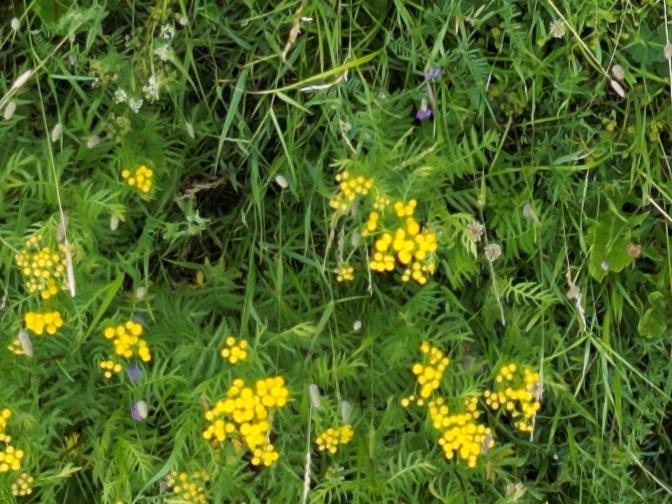
Flowers visible: yarrow flowers, yarrow flowers, yarrow flowers, yarrow flowers, yarrow flowers, yarrow flowers, yarrow flowers, yarrow flowers,  daisy flowers, yarrow flowers, yarrow flowers, yarrow flowers, yarrow flowers, yarrow flowers,  daisy flowers,  daisy flowers, yarrow flowers, yarrow flowers,  daisy flowers